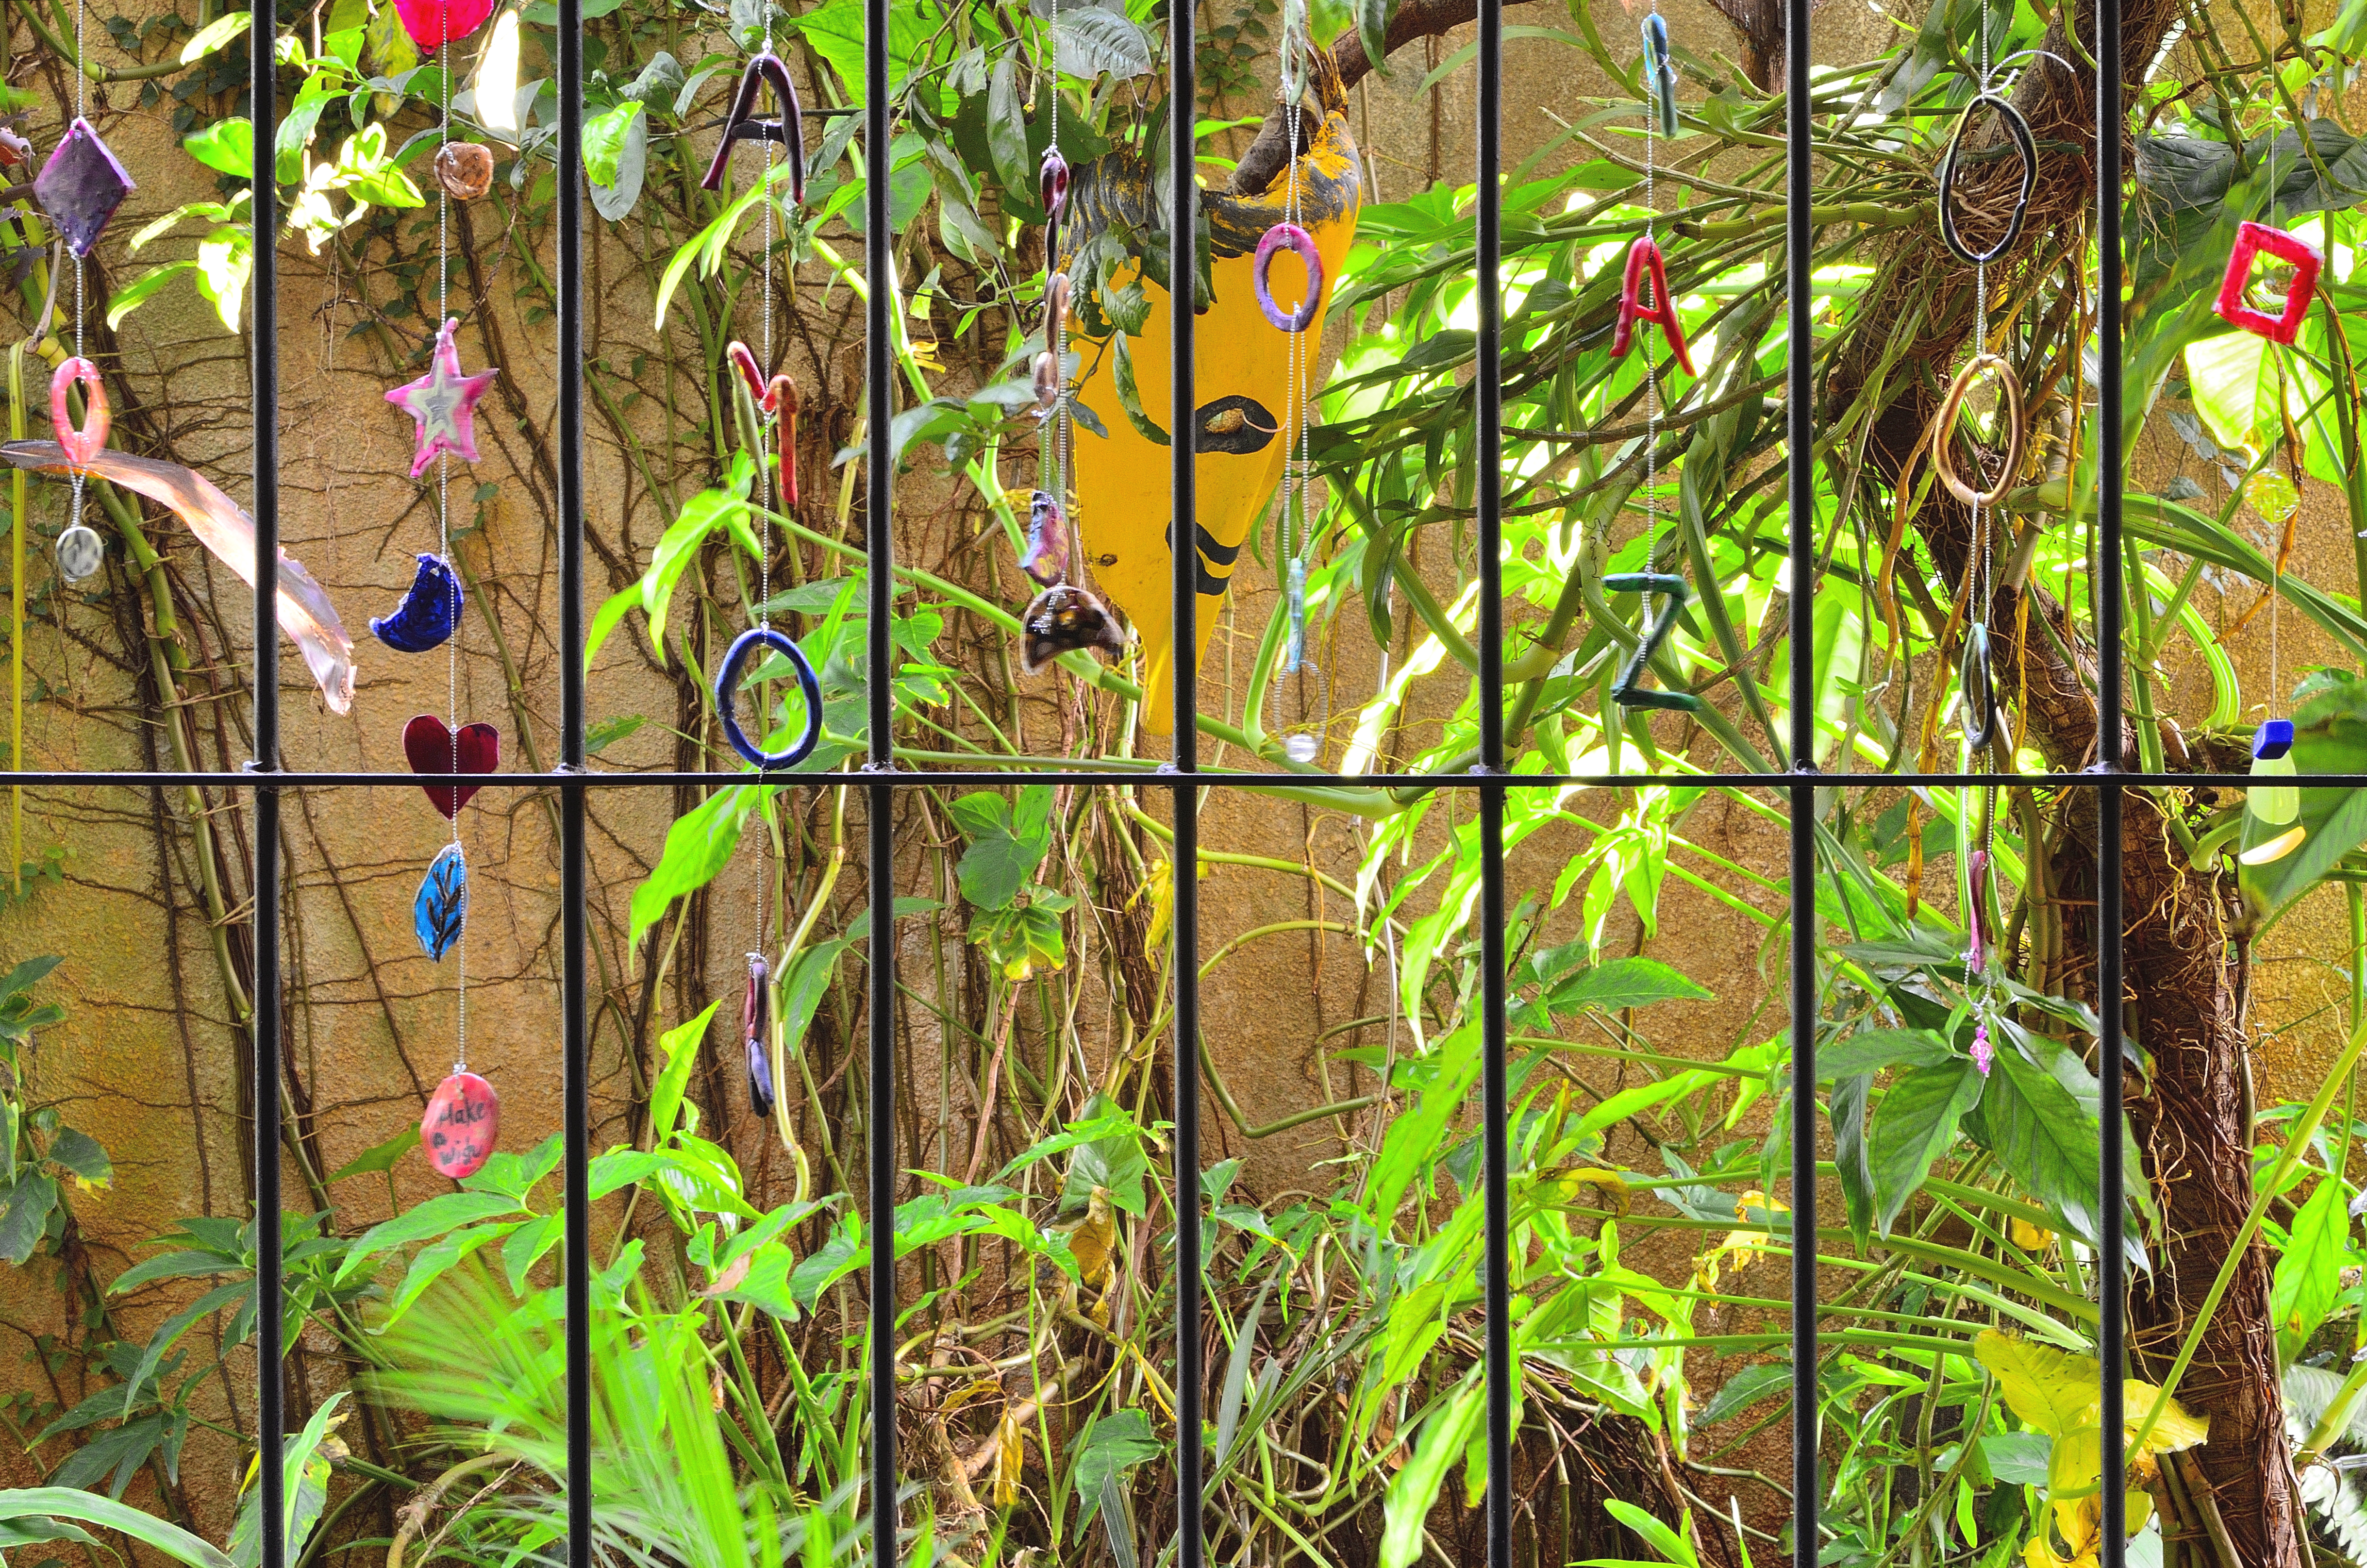
tree, forest, branch, plant, sunlight, leaf, flower, green, jungle, autumn, botany, flora, rainforest, ventana, amarillo, verde, woodland, reja, mascara, habitat, bamboo, natural environment, woody plant, arecales